Zhutian

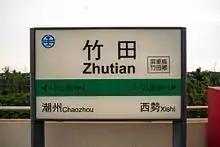
Zhutian Station

Zhutian Township, also spelled Jhutian, is a rural township in Pingtung County, Taiwan.